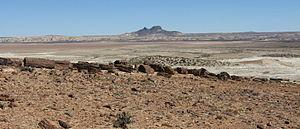
La Patagonie, également appelée « Le Grand Sud », désigne une région géographique appartenant au cône Sud située dans la partie méridionale de l'Amérique du Sud et partagée entre une partie chilienne à l'ouest et une partie argentine à l'est. La Patagonie comprend donc principalement le sud de l’Argentine et le sud du Chili, pour une superficie d'environ 800 000 kilomètres carrés. Ces deux régions, séparées par la cordillère des Andes, abritent des paysages contrastés de montagnes, de glaciers, de pampa, de forêts subpolaires, de littoraux, d'îles et d'archipels. Elles sont habitées depuis plus de dix mille ans par les Sud-Amérindiens, tels les Mapuches, et ont été décrites pour la première fois par l'Italien Antonio Pigafetta dans son récit, publié en 1525, de la première circumnavigation, une expédition entreprise par le navigateur portugais Fernand de Magellan et achevée, après la mort de celui-ci, par l'espagnol Juan Sebastián Elcano. Après une colonisation lente et difficile, une partie de la population autochtone aujourd'hui est métissée qu'on peut qualifier de « sudaméricano-européenne ».
La province de Santa Cruz est une province de l'Argentine, qui se trouve en Patagonie, dans le sud du pays. Sa capitale est la ville de Río Gallegos.
Le parc national Bosques Petrificados de Jaramillo est un parc national d'Argentine situé dans la province de Santa Cruz en Patagonie. À 600 km au nord-est de Rio Gallegos, cette aire protégée créée en 1954 afin de sauvegarder une zone contenant du bois pétrifié.